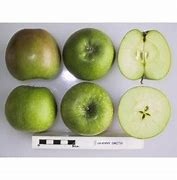
Label: apple